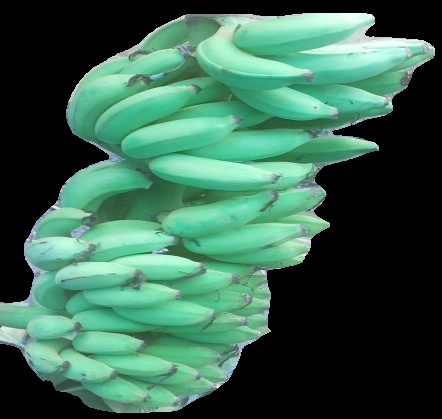
Variety: elakki-bale
Grade: grade2